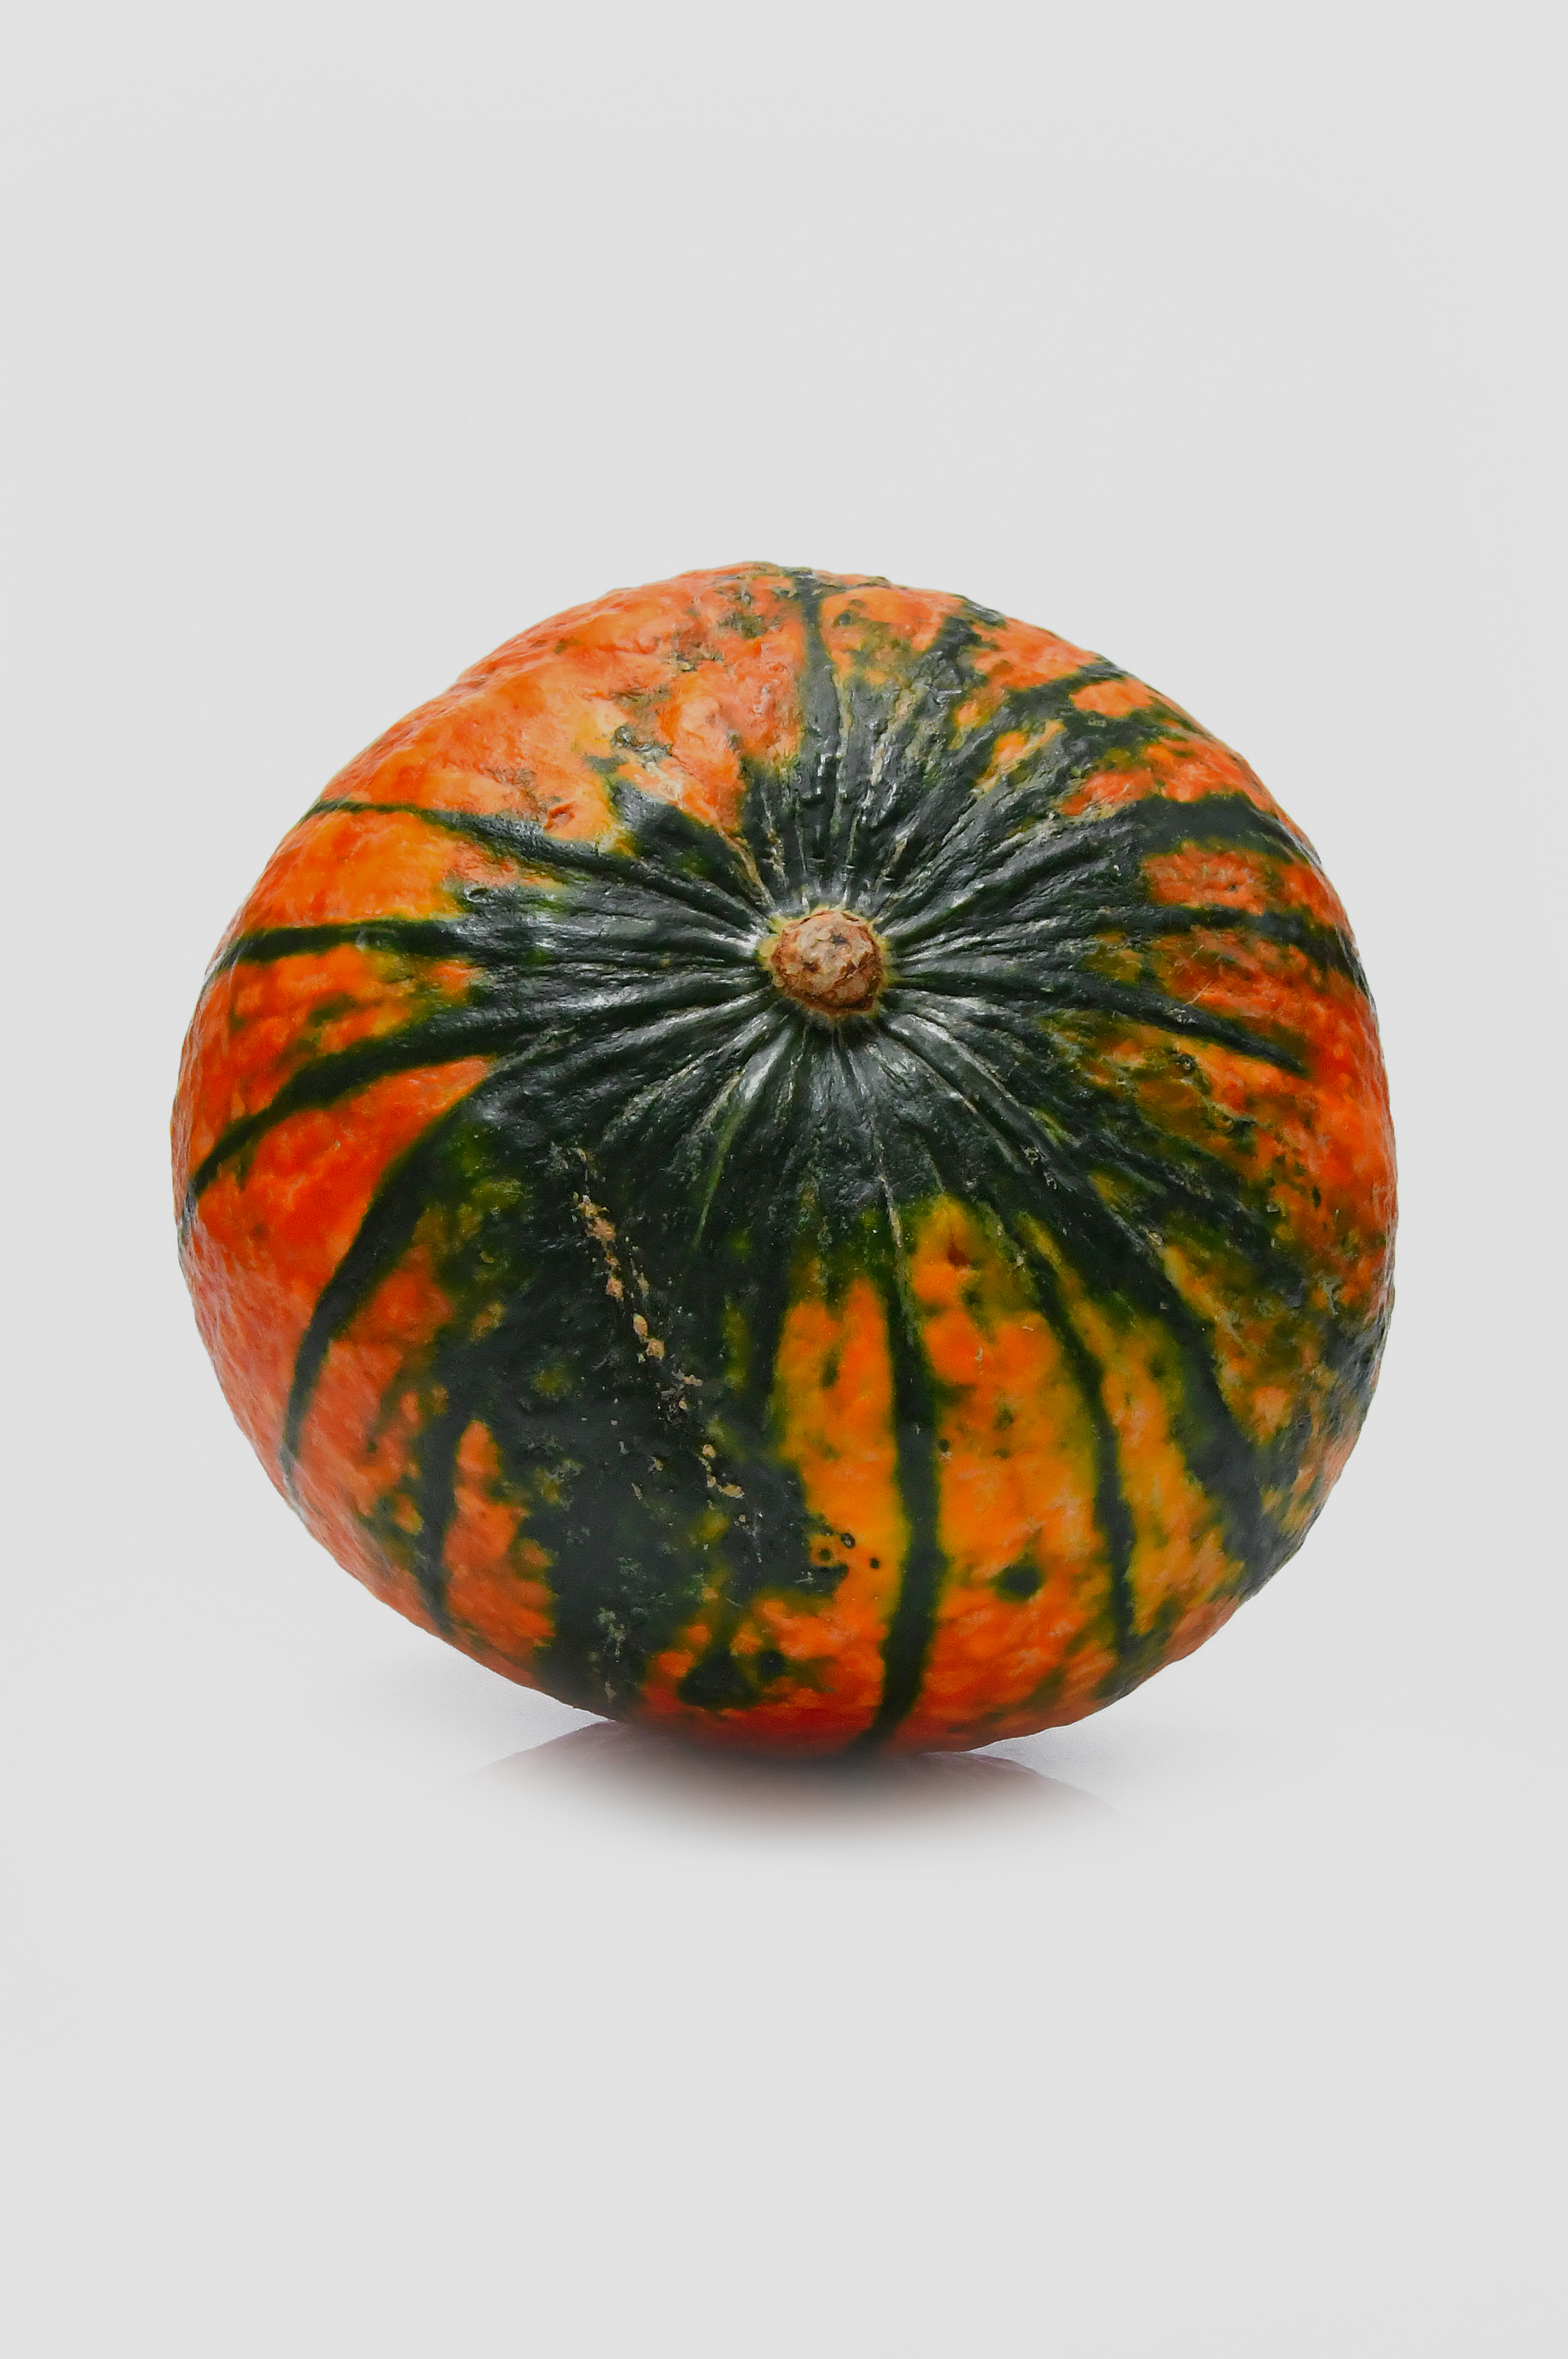
decorative, pumpkins, autumn, background, harvest, colorful, decoration, food, season, seasonal, pumpkin, thanksgiving, color, market, yellow, fresh, holiday, orange, agriculture, ripe, still, beautiful, nature, green, winter squash, cucurbita, cucumber gourd and melon family, calabaza, vegetable, gourd, produce, squash, gourd order, melon